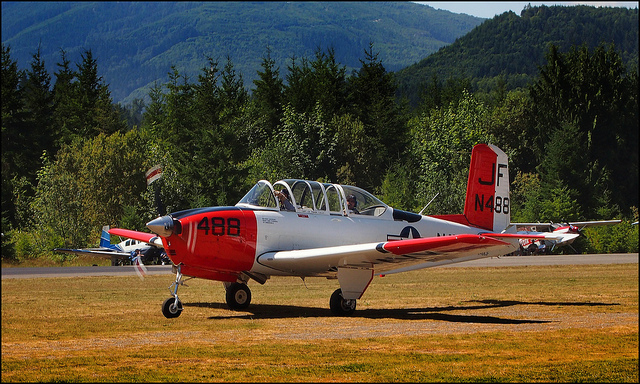
user: Given an image and a question. Answer the question in a short answer. Question: How does the plane land? Short Answer:
assistant: wheel